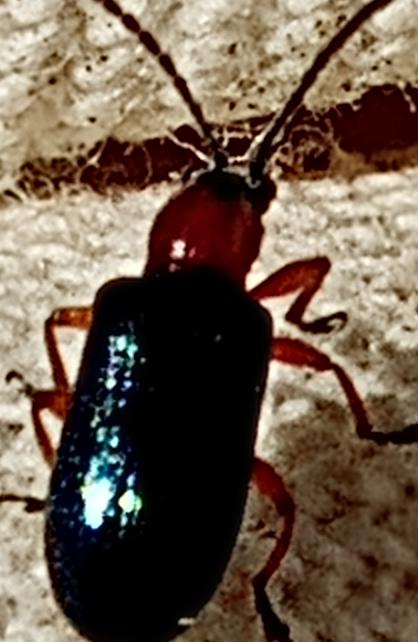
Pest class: cereal_leaf_beetle